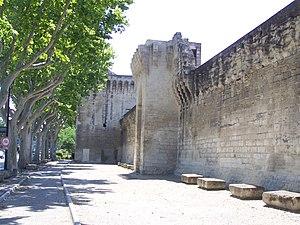
Juan Fernández de Heredia est le 32ᵉ grand maître des Hospitaliers de l'ordre de Saint-Jean de Jérusalem.